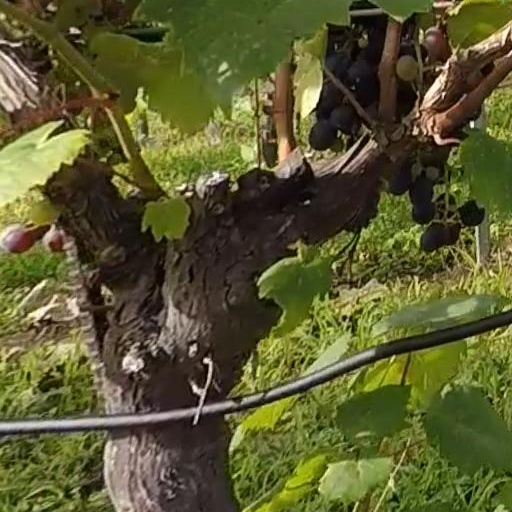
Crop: grape